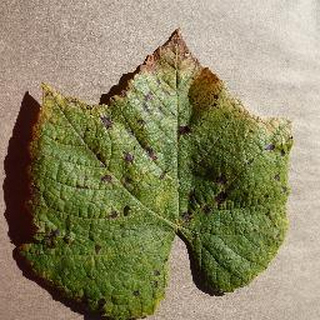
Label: grape_leaf_blight